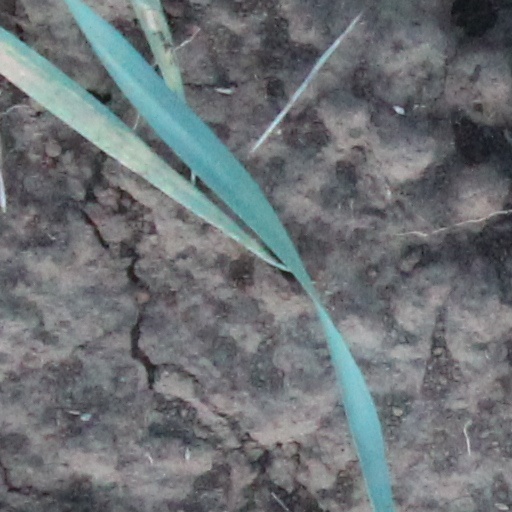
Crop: wheat